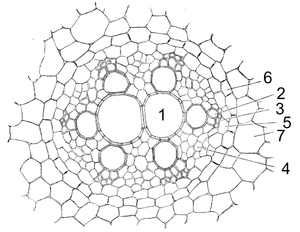
Faisceau criblo-vasculaire d'une racine d'Allium cepa. Légende